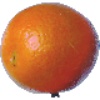
Label: Tangelo 1